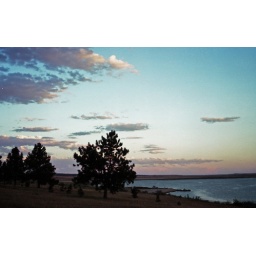
Sunset beyond the lake at the campground in Wyoming.Photographs from our 1990 cross-country road trip in a borrowed Ford Econoline van.